Arktikugol

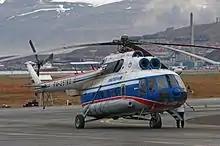
Mil Mi-8 at Svalbard Airport, Longyear

Svalbard Airport, Longyear opened on 2 September 1975. An agreement is made so that Arktikugol can fly its workers to the mainland via the airport with Aeroflot. The airline also starts operating a helicopter shuttle service between Longyearbyen and Barentsburg with the construction of Barentsburg Heliport, Heerodden. A Soviet helicopter crashed at Hansbreen in August 1977, although no-one was killed. Norwegian authorities give an operating permit to the heliport in 1978. Arktikugol commenced prospecting in Colesbukta from 1981 and 1988, and between 40 and 50 people were quartered in the abandoned town in the summers. The company experience another helicopter accident, at Hornsund, in 1982.